Murtazaabad

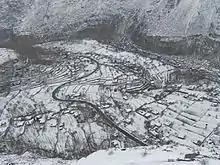
Murtazaabad after snowfall in winter

Murtazaabad is the first village of central Hunza in Gilgit-Baltistan, Pakistan. It is situated along the Hunza River.